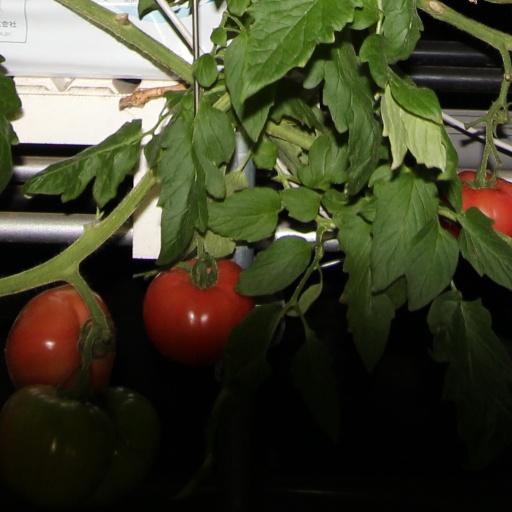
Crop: tomato